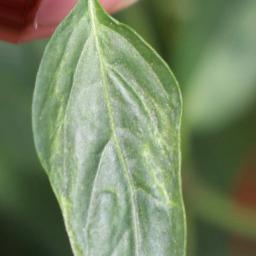
Label: mites_and_trips